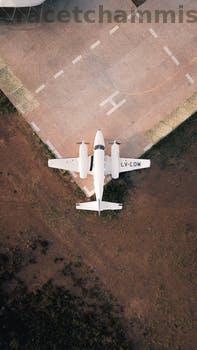
Label: Watermark